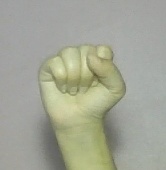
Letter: saad